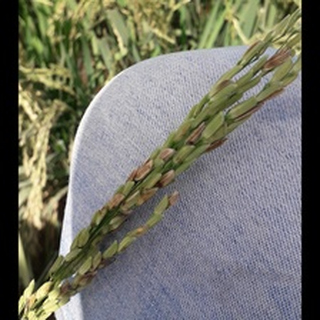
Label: diseased_rice